Joshua Mintz

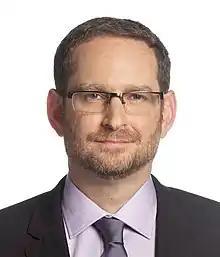

Mintz has held leadership and production positions in the four most important Hispanic TV networks in the US and Mexico, having worked at Telemundo, Televisa, Univision and TV Azteca.